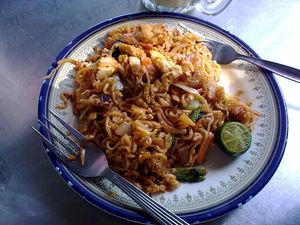
La cuisine malaisienne est issue de la fusion d'influences locales, indiennes, javanaises et chinoises pour l'essentiel, mais auxquelles s'ajoutent des influences de groupes ethniques locaux de Sabah et Sarawak, des Orang Asli comme des Peranakan. Sans oublier l'influence des expatriés et l'apport des migrations antérieures et de l'apport colonial, qui amènent à la cuisine malaise des touches britanniques, portugaises, hollandaises ou thaïes.